The Night Is Young

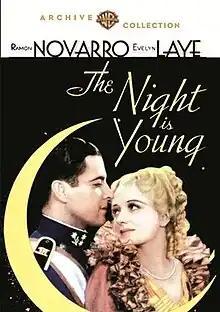

The Night Is Young is a 1935 American romantic musical film starring Ramon Novarro and Evelyn Laye. The film is based on a story written by Vicki Baum and directed by Dudley Murphy.